The Madhouse

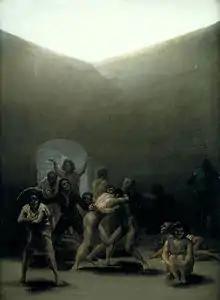
"Yard with Lunatics" c. 1794

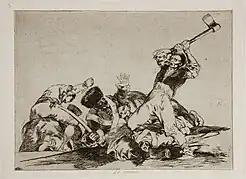
Plate 3 of "Disasters of War": "Lo mismo" ("The same").

Goya had already touched on the issues of mental illnesses and suffering his 1794 painting "Yard with Lunatics. Yard with Lunatics" depicts the manic patients being let out into the asylum yard, where the central figures wrestle while the guard attempts to restrain them. This work would have been composed around the time that Goya was recovering from his illness. "Yard with Lunatics" is unique for its time due to its depiction of the inhabitants, straying from the stereotypical depictions of the insane and instead portraying more realistic behaviors and actions.